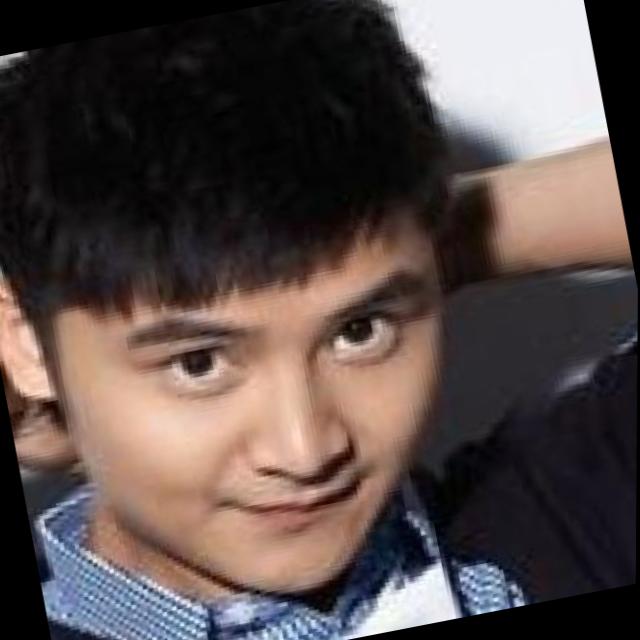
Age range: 21-44